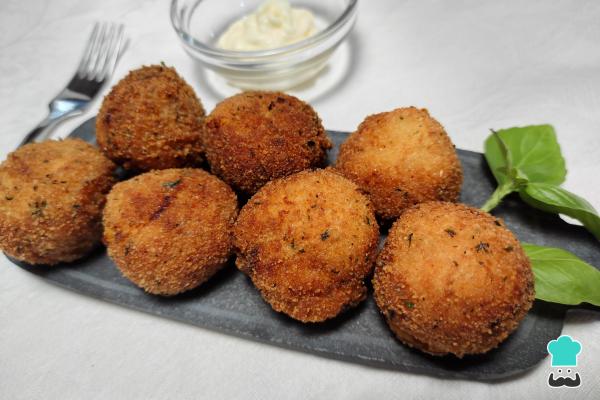
0Verás que las croquetas de calabaza quedan crujientes y deliciosas, puedes servir al momento con un poco de mayonesa, aunque no les hace falta nada más.